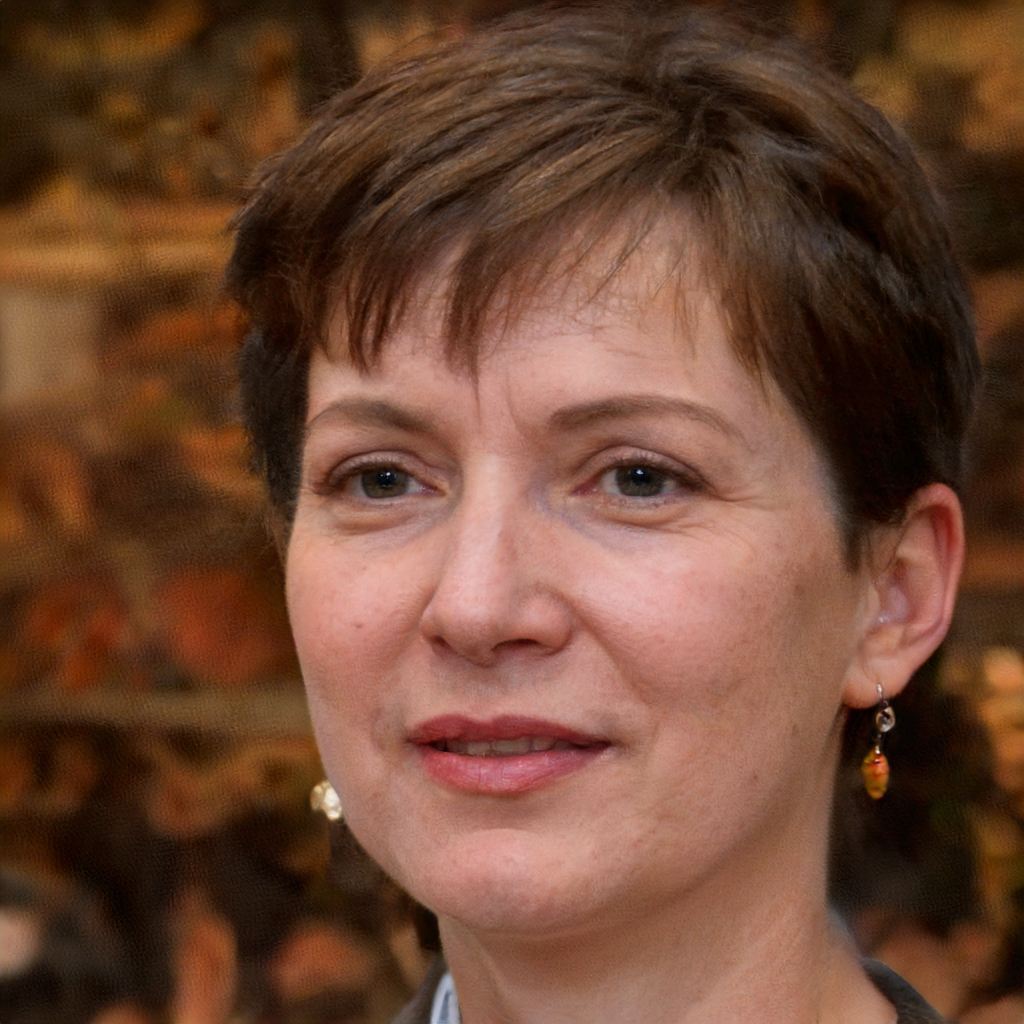
Gender: Female